Deja Vu (1990 film)

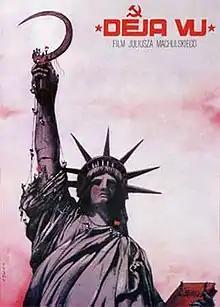

Déjà Vu is a 1990 Soviet-Polish comedy thriller that takes place in Soviet Odesa in 1925 and spoofs a variety of gangster films.